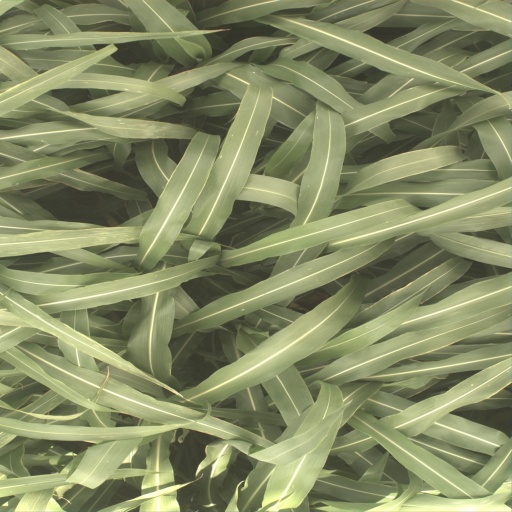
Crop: sorghum